Live While We're Young

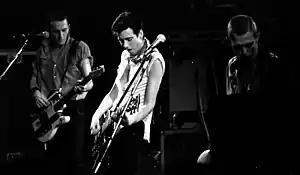
The song's opening guitar riff was compared by some critics to that of the Clash's ("pictured") 1982 single "Should I Stay or Should I Go".

Robert Copsey of Digital Spy gave "Live While We're Young" four out of five stars and wrote, "it's little different from what we've heard before – but when you're the world's biggest boyband, it's no bad thing." Mikael Wood of the "Los Angeles Times" summarised it as a "characteristically peppy piece of high-gloss party pop." Lansky praised its effectiveness and thought it was "perfectly tailored to top the charts." Andrew Unterberger of Popdust acknowledged that "the song is smart to swipe the guitar-only opening pattern from The Clash's "Should I Stay or Should I Go?"—akin to "What Makes You Beautiful" lifting the "Summer Nights" beginning—calling on pop history to get you excited for the song before you even really realise why." Unterberger further highlighted the small lyrical plays for conveying "an incredible amount of urgency and fun without much clunky verbage , making singing along something of an inevitability." A writer for "The Huffington Post" asserted that the song delivers for fans of their debut album: "a poppy, energetic, happy-go-lucky track."